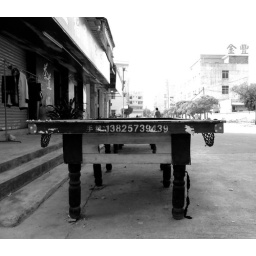
a pool table in the middle of the street, just opposite the Chinese plant I'm in.